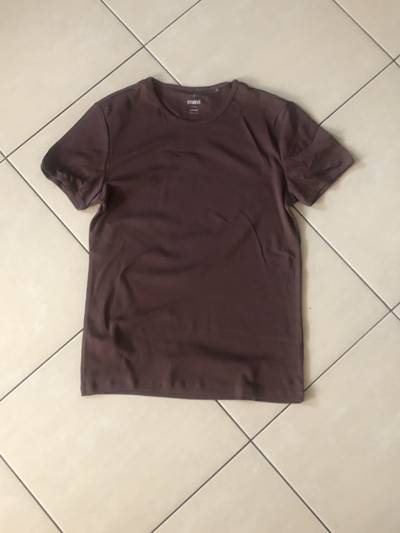
Waste category: clothes